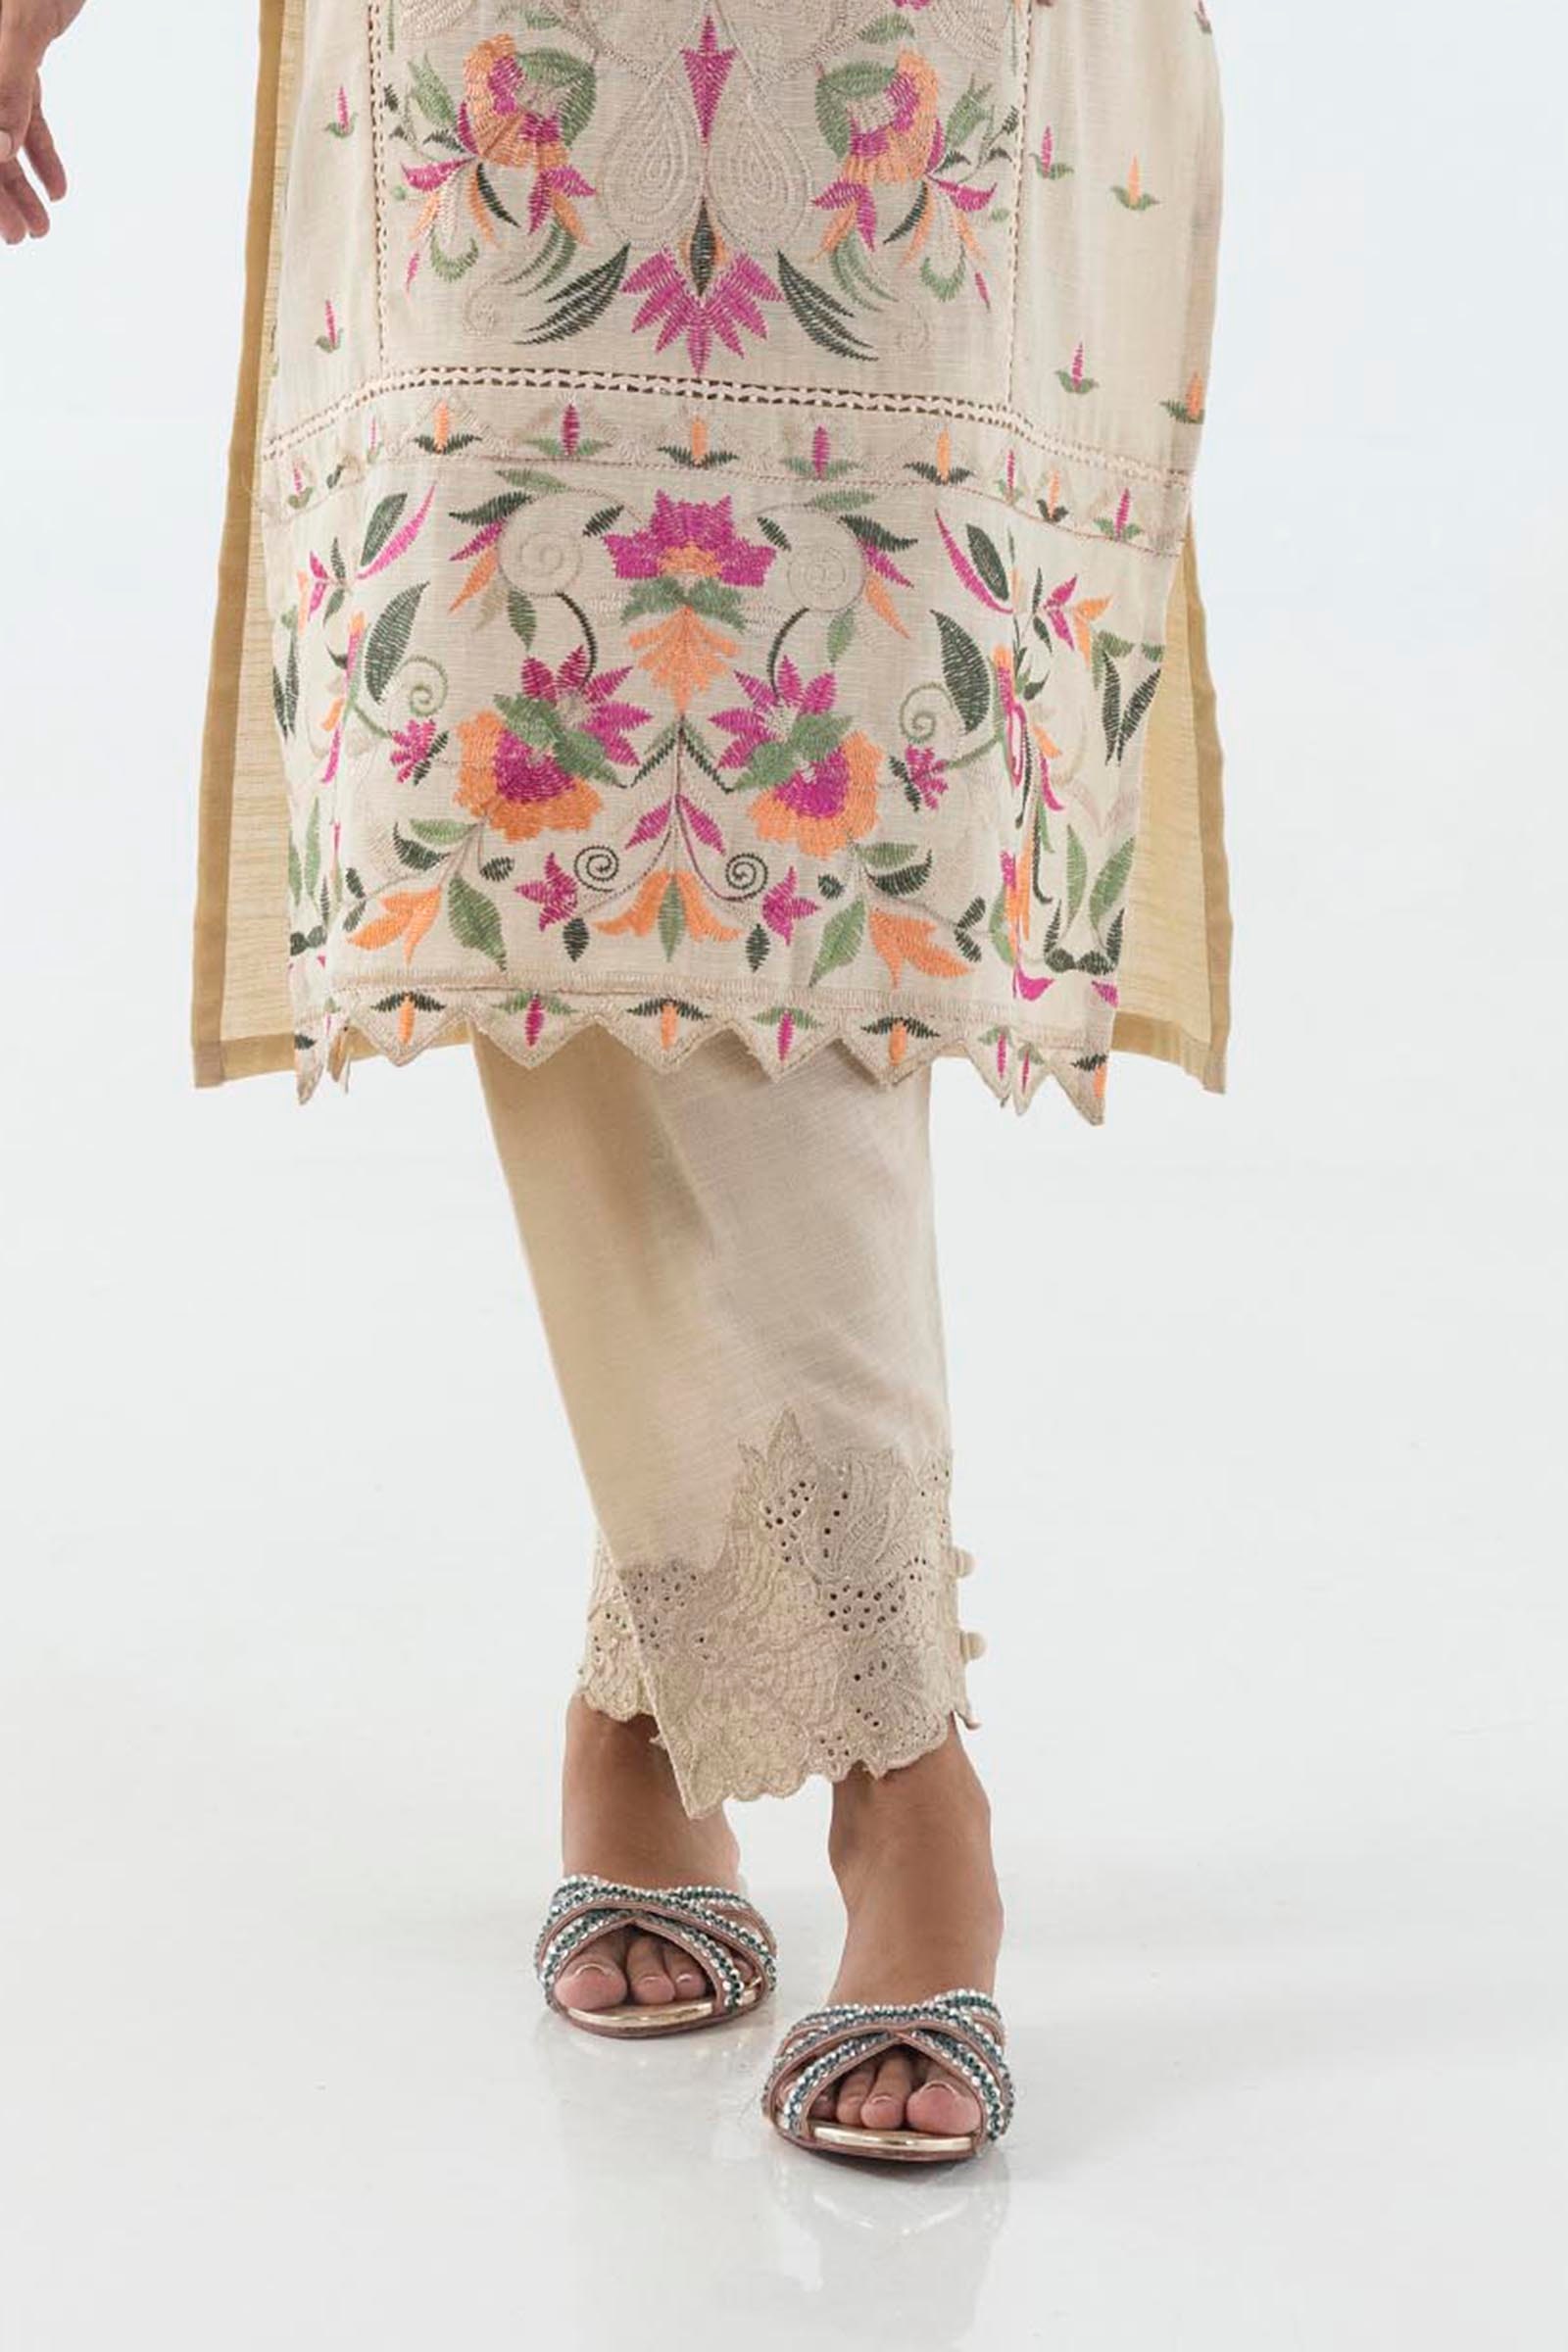
cream embroidered salwar kameez